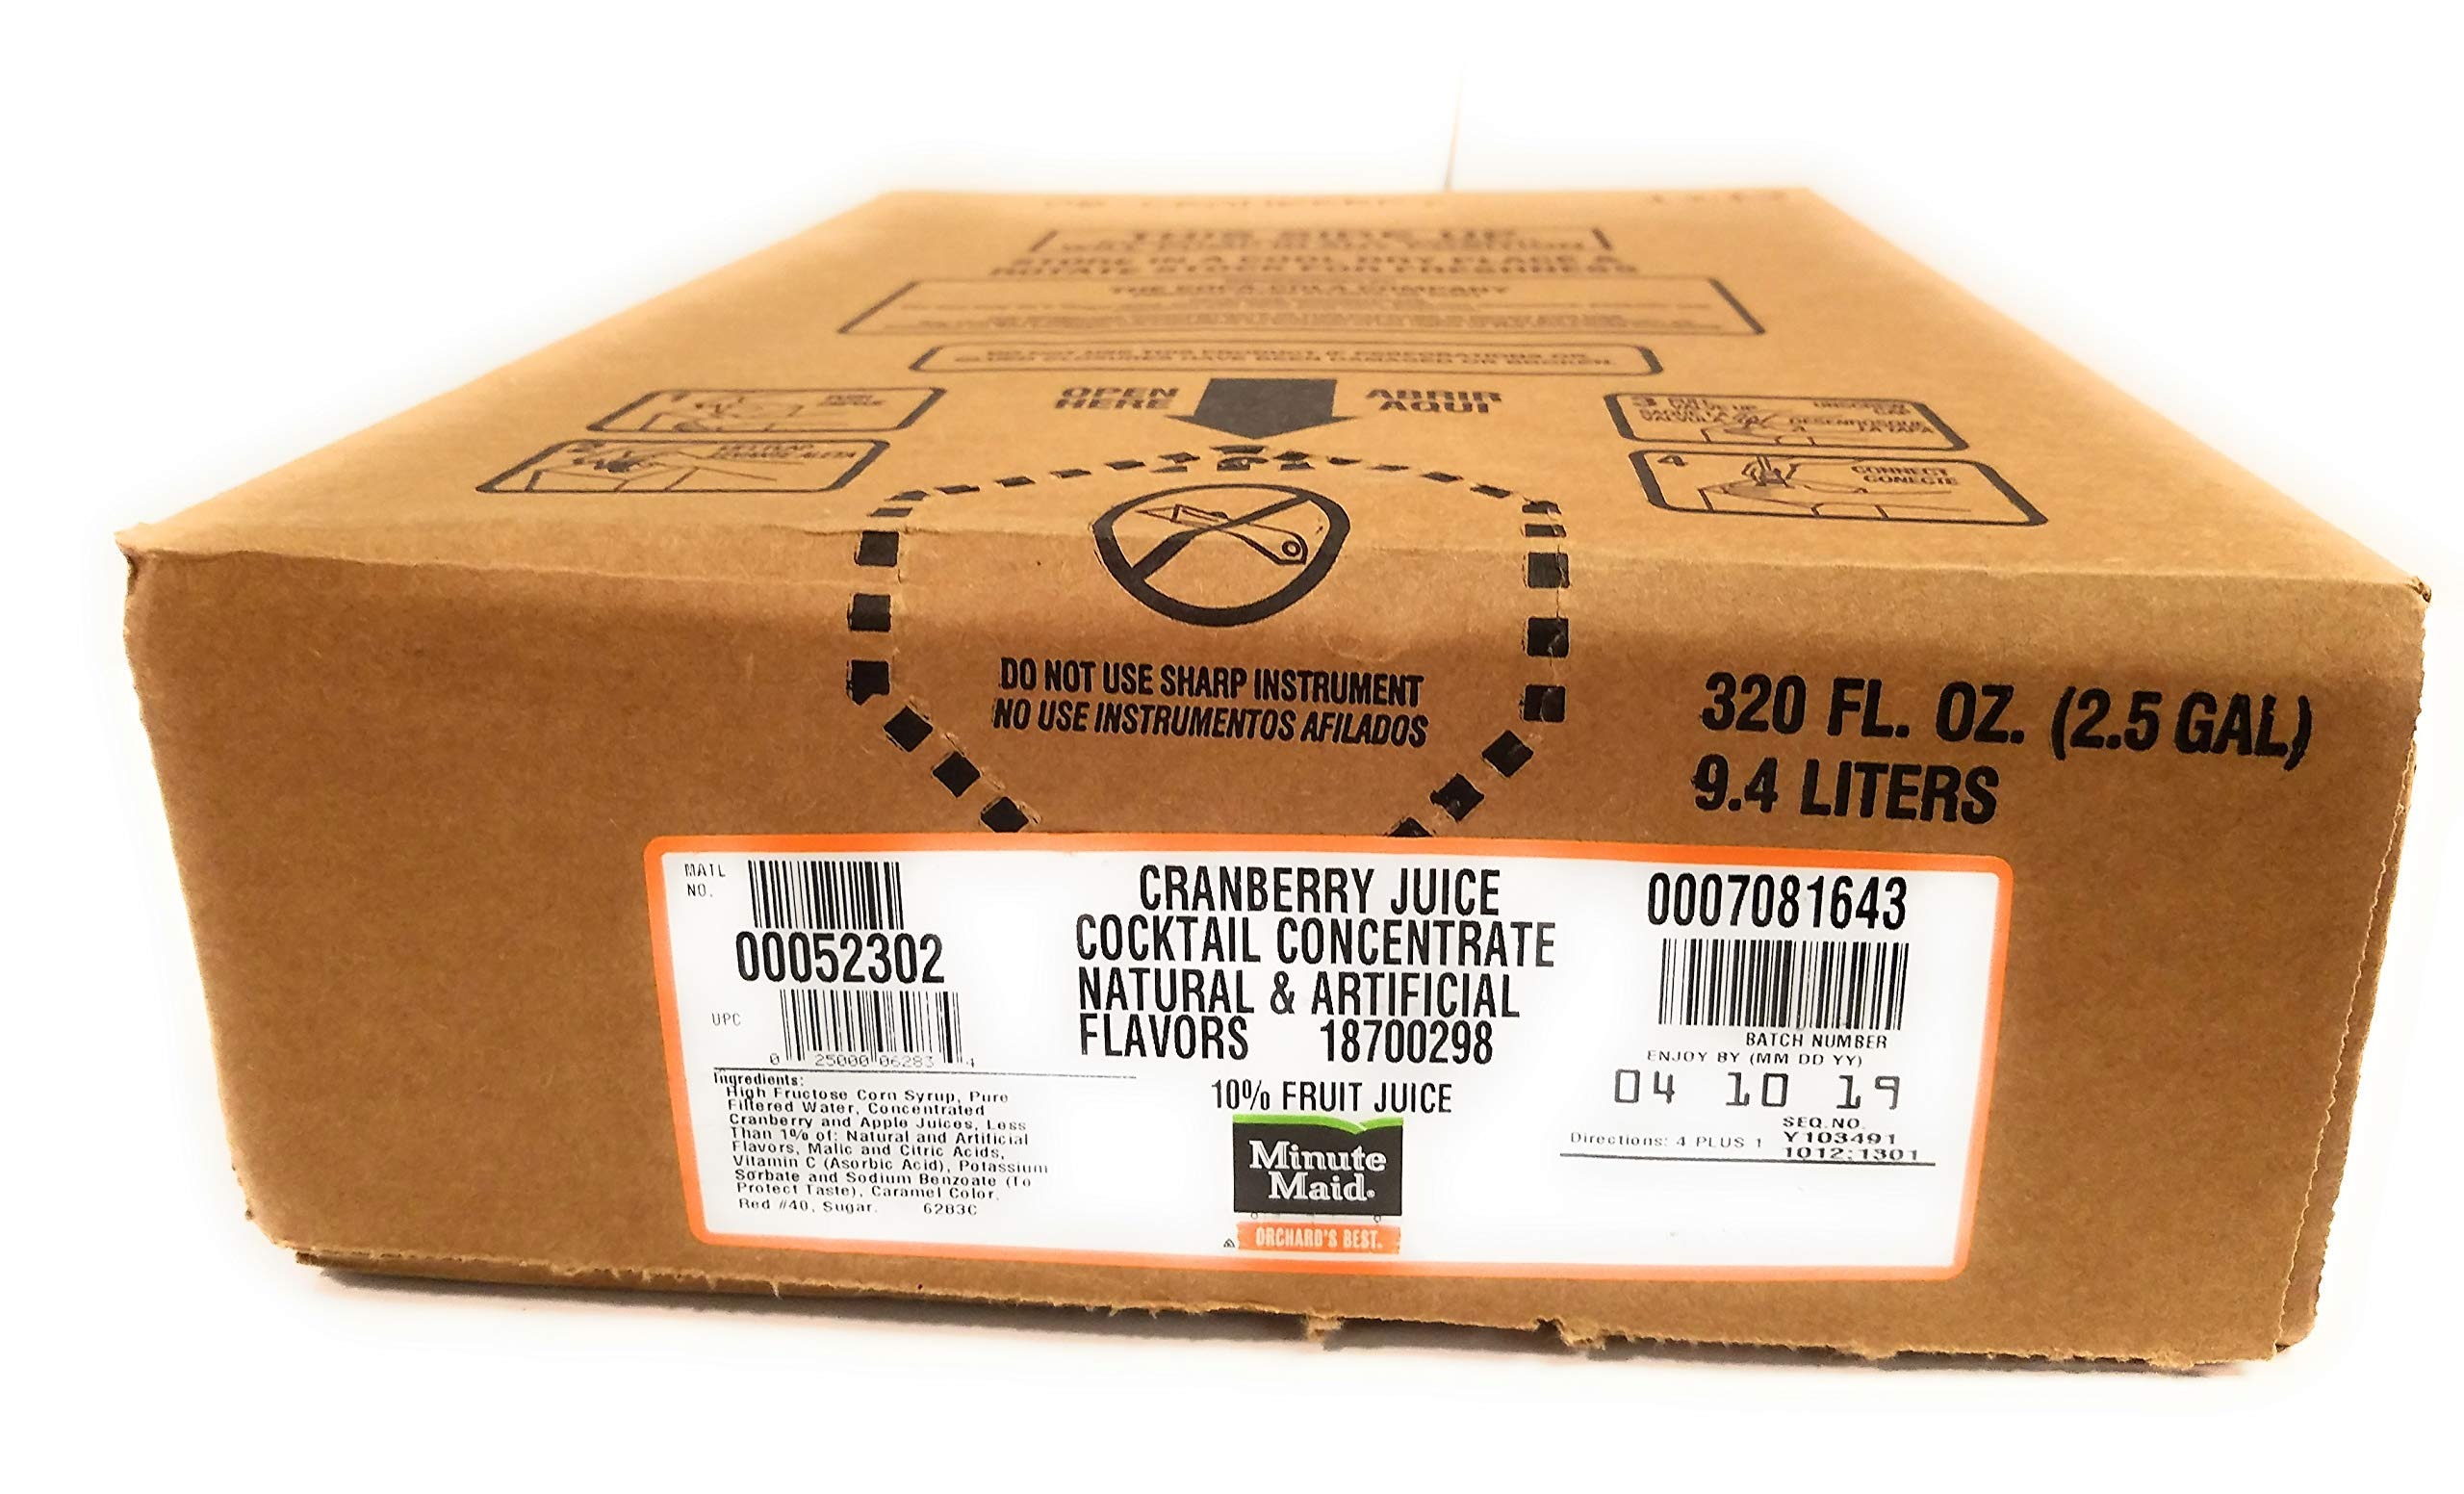
Item Name: Minute Maid Orchard Best Cranberry 2.5 Gallon Bag in Box Soda Syrup
Value: 320.0
Unit: Fl Oz

Price: 129.99